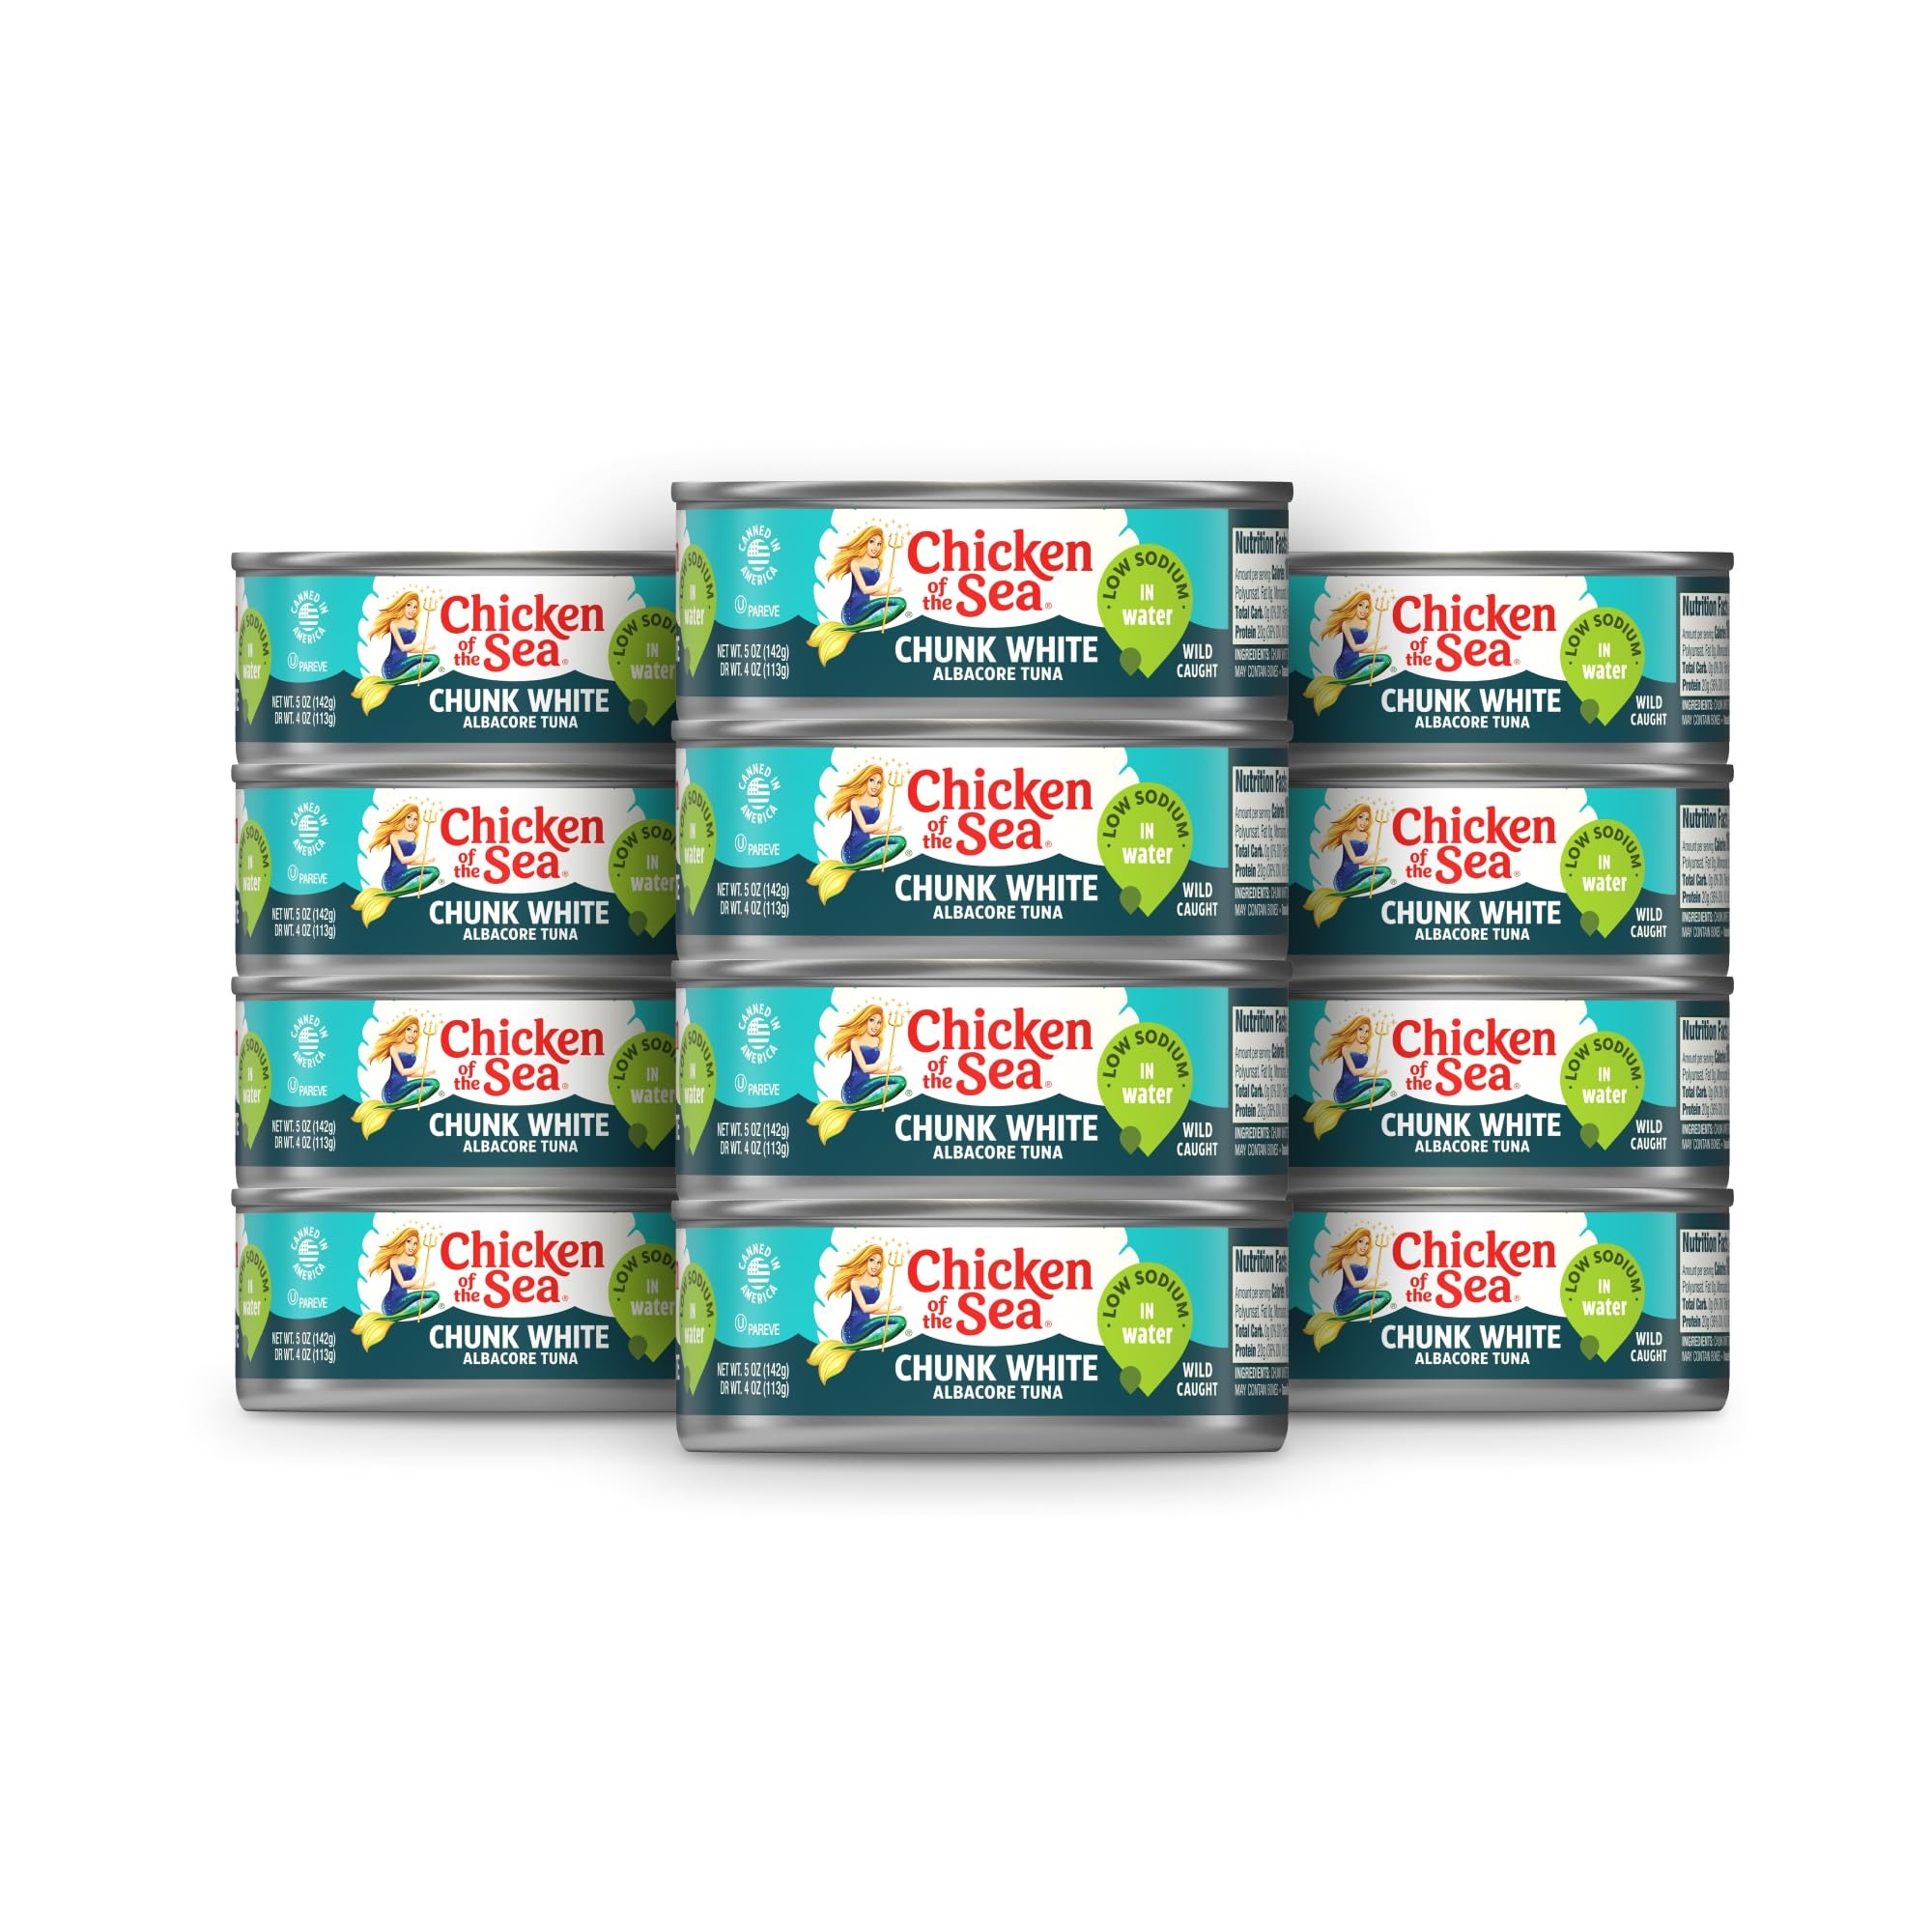
Item Name: Chicken of the Sea Chunk White Albacore Tuna in Water, 5 oz. Cans (Pack of 12), Wild Caught Canned Tuna, Low Sodium
Bullet Point 1: DELICIOUS FLAVOR: Chicken of the Sea Chunk White Albacore Tuna in Water contains only premium wild caught albacore tuna, perfectly seasoned and packed in water for the purest, cleanest tuna flavor.
Bullet Point 2: HIGHLY NUTRITIOUS: Our lower sodium chunk white tuna in water has 50% less sodium than our regular 5 oz. can, is rich in protein, and features heart-healthy omega-3s, and vitamin D. It’s gluten-free, made with simple ingredients, and contains no GMOs or preservatives.
Bullet Point 3: CONVENIENT AND VERSATILE: Canned tuna is the ultimate pantry staple. Add it to classic tuna salad, tuna casserole, or any other recipe you like.
Bullet Point 4: WILD CAUGHT: To protect our seas for future generations, Chicken of the Sea is proud to offer only responsibly sourced, high quality canned tuna.
Bullet Point 5: BULK 12 PACK: Stock up on tuna and save! Classic canned tuna is the perfect pantry staple, ready whenever you need a satisfying snack or a hearty dinner on short notice.
Value: 60.0
Unit: Ounce

Price: 2.61